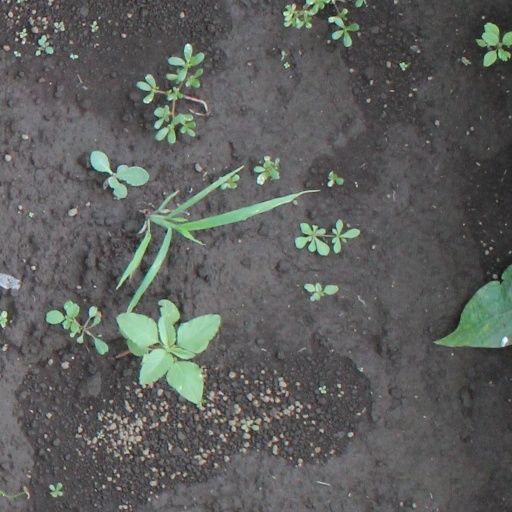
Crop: soybean